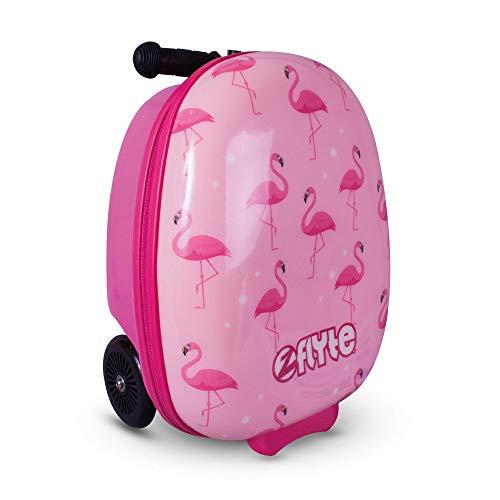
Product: Zincflyte Kids Luggage Scooter 18"- Fifi The Flamingo
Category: Toys & Games | Tricycles, Scooters & Wagons | Ride-On Toys & Accessories
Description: Secure, integrated deck – scooter folds away and locks in place.
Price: $89.99
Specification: ProductDimensions:11x14x19inches|ItemWeight:7.75pounds|ShippingWeight:7.75pounds(Viewshippingratesandpolicies)|ASIN:B07ZV5HW72|Itemmodelnumber:ZC05824|Manufacturerrecommendedage:4-8years